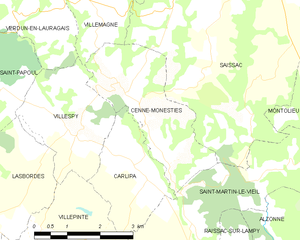
Carte des communes françaises: Cenne-Monestiés